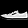
Label: Sneaker